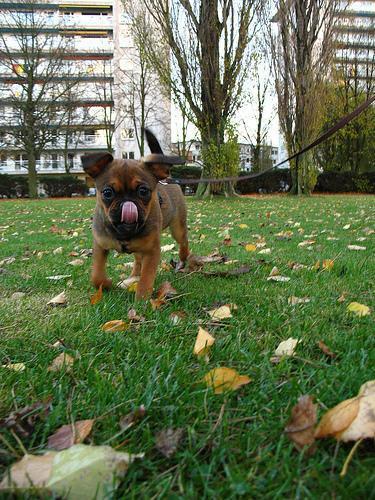
Brabancon_griffon